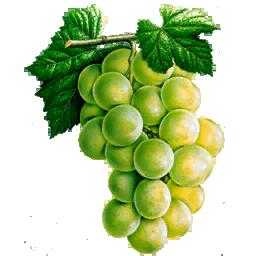
Label: Grapes